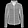
Label: Coat